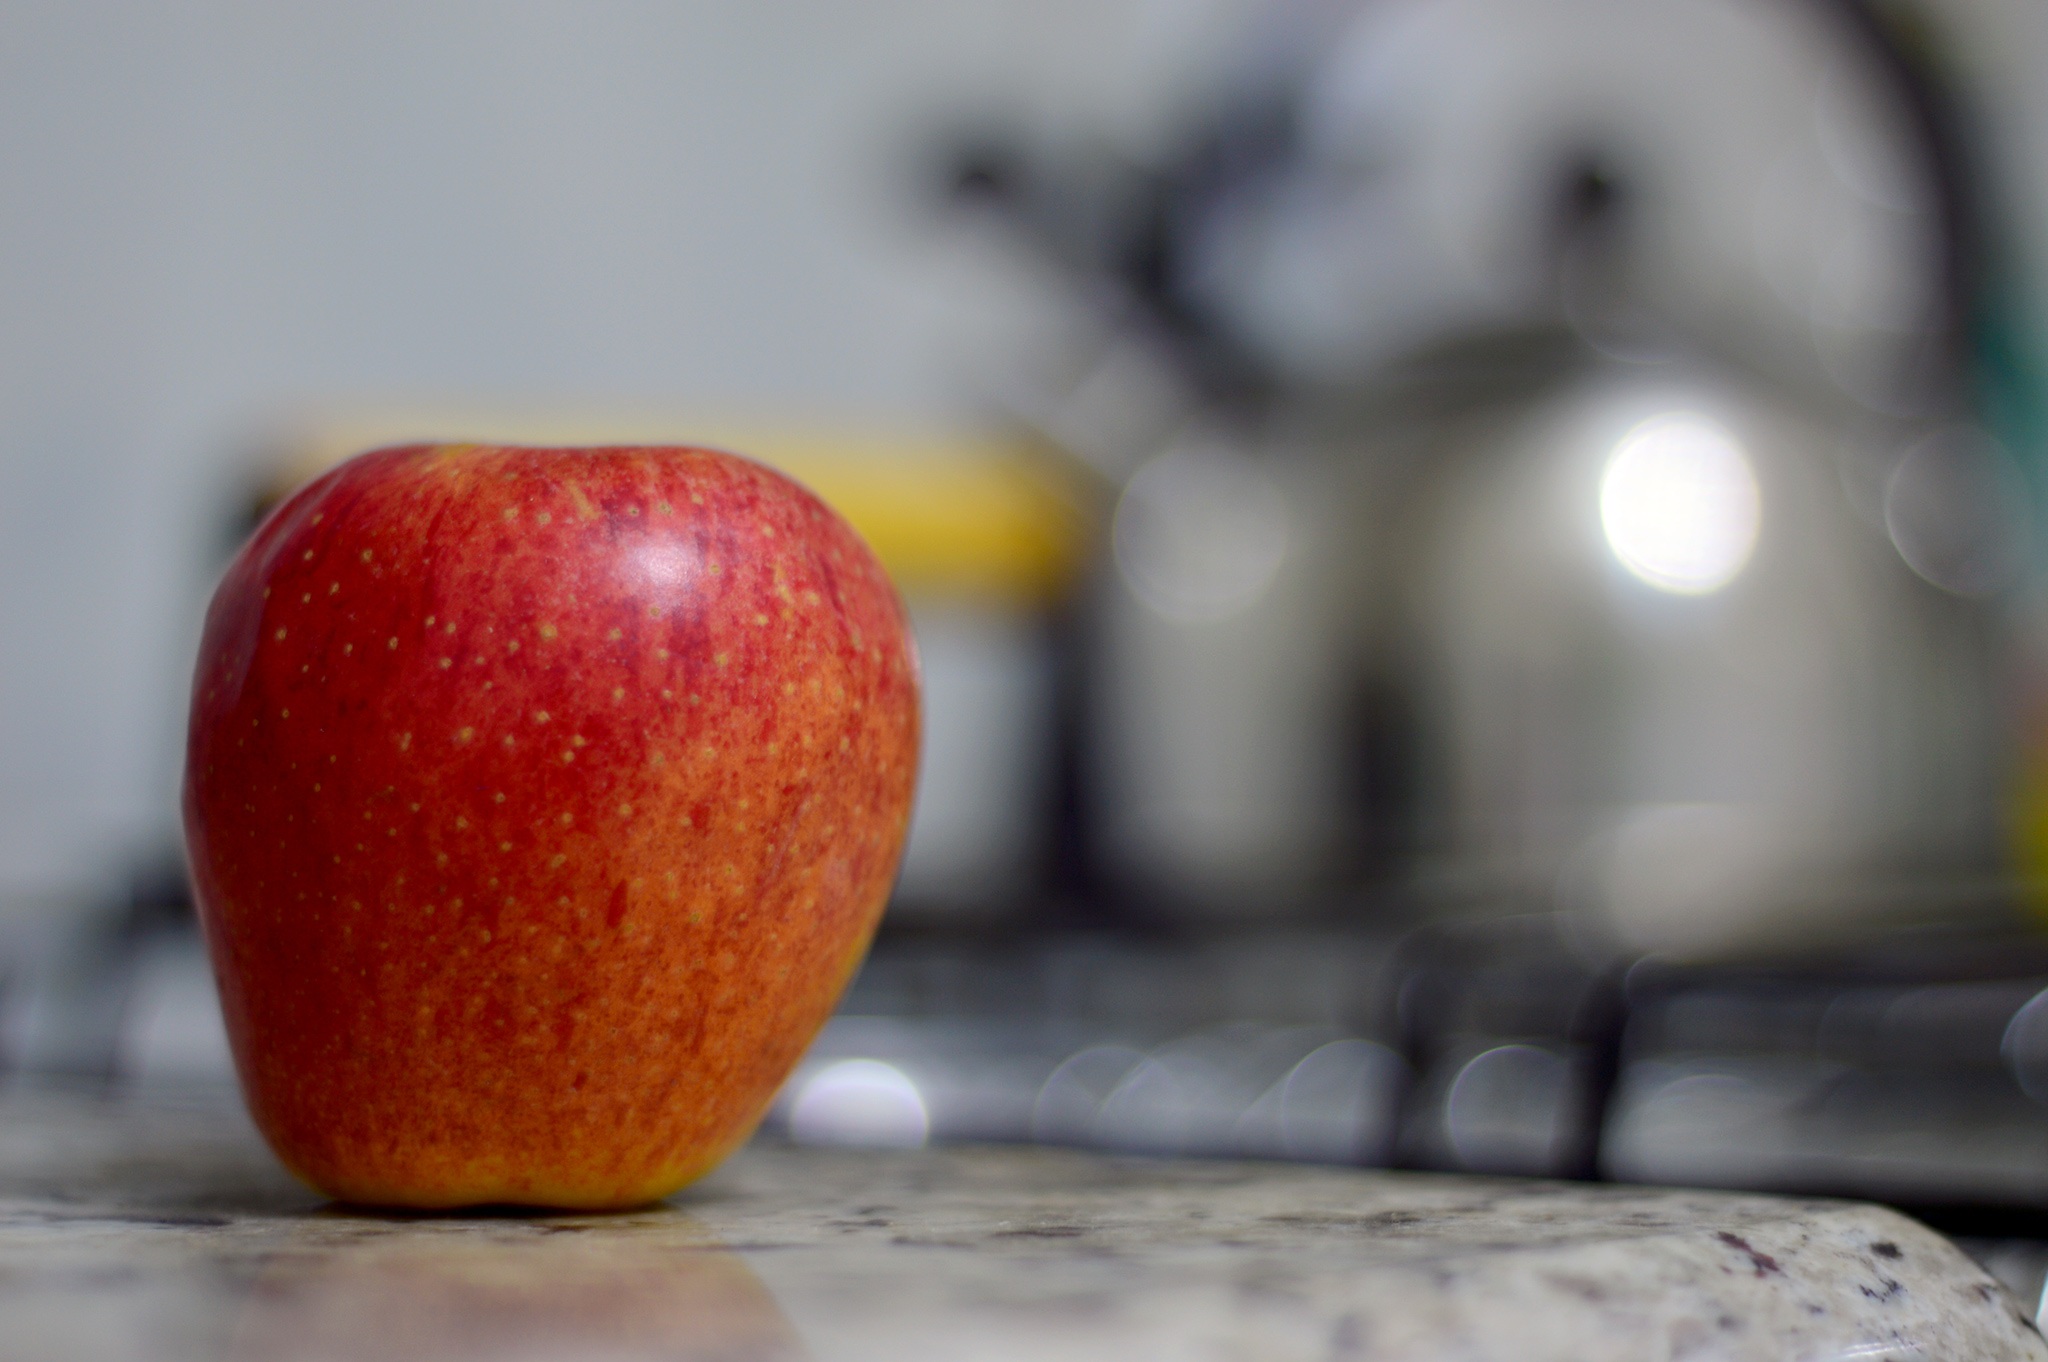
apple, plant, fruit, flower, food, red, produce, snack, still life, health, painting, macro photography, flowering plant, rose family, still life photography, land plant